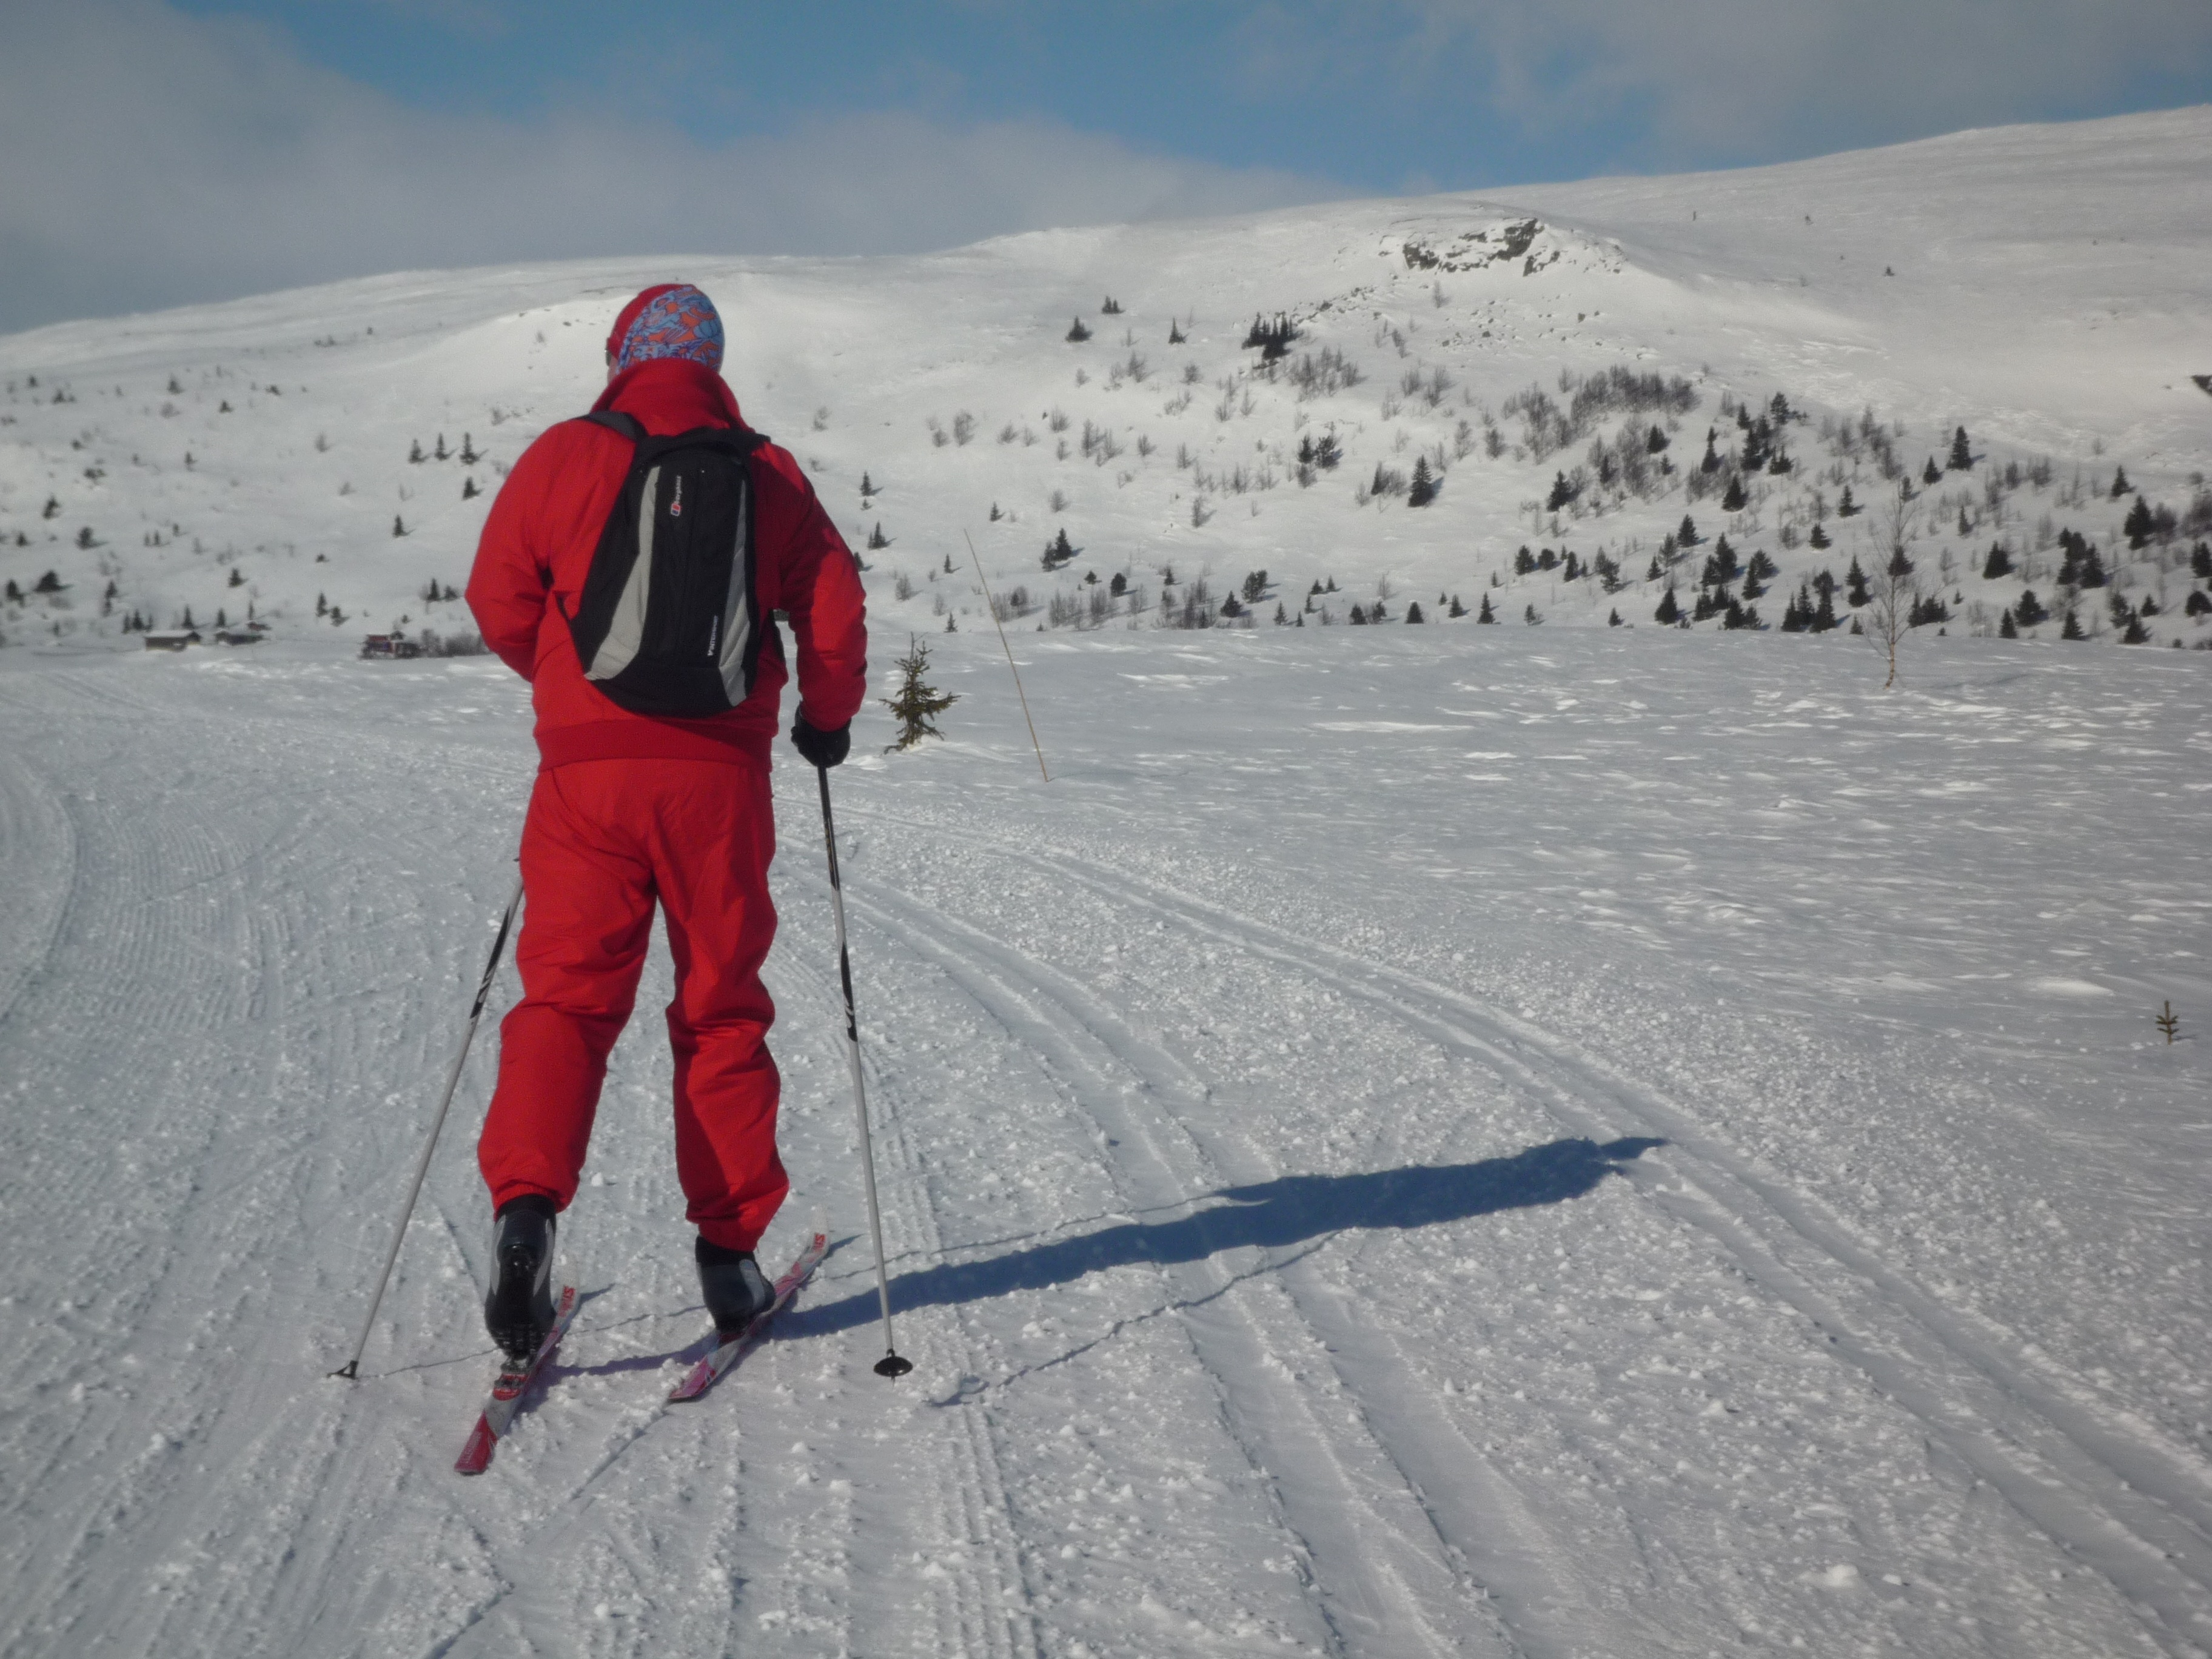
mountain, snow, winter, sky, adventure, mountain range, vacation, recreation, glacier, arctic, skiing, terrain, ridge, summit, mountaineering, winter sport, mountaineer, ski, fell, piste, norway, nunatak, ski touring, mountain trip, cross country skiing, nordic skiing, ski mountaineering, ski equipment, alpine skiing, ski pole, glacial landform, geological phenomenon, ice cap, mountain guide, ar te, telemark skiing, venabygdsfjellet, speed skiing, ski binding